List of Park ships

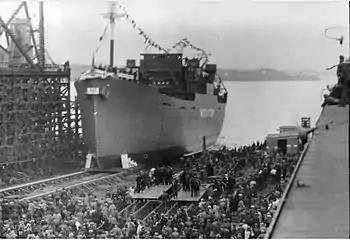
Launch of "Ashby Park".

was built by Foundation Maritime Ltd. She was completed on 22 December 1944. She was built for the Park Steamship Co., Montreal. Sold in 1945 to Compania Siderurgica Nacional, Rio de Janeiro, Brazil and renamed "Siderurgica Tres". Sold in 1967 to Frota de Petroleiros de Sul-Petrosul, Porto Alegre, Brazil. May have been renamed "Albatroz". Scrapped at Rio de Janeiro in 1971.